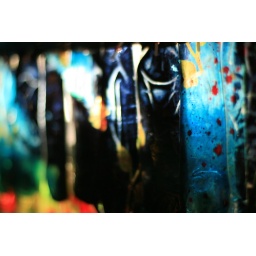
Close up of a lamp shade at the design event in the north tower of the tyne bridge